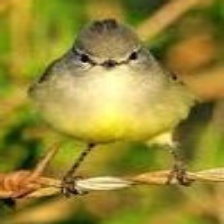
Species: NORTHERN BEARDLESS TYRANNULET
Scientific name: CAMPTOSTOMA IMBERBE